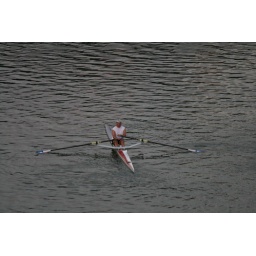
some of the million plus bats living under the congress street bridge on a friday night